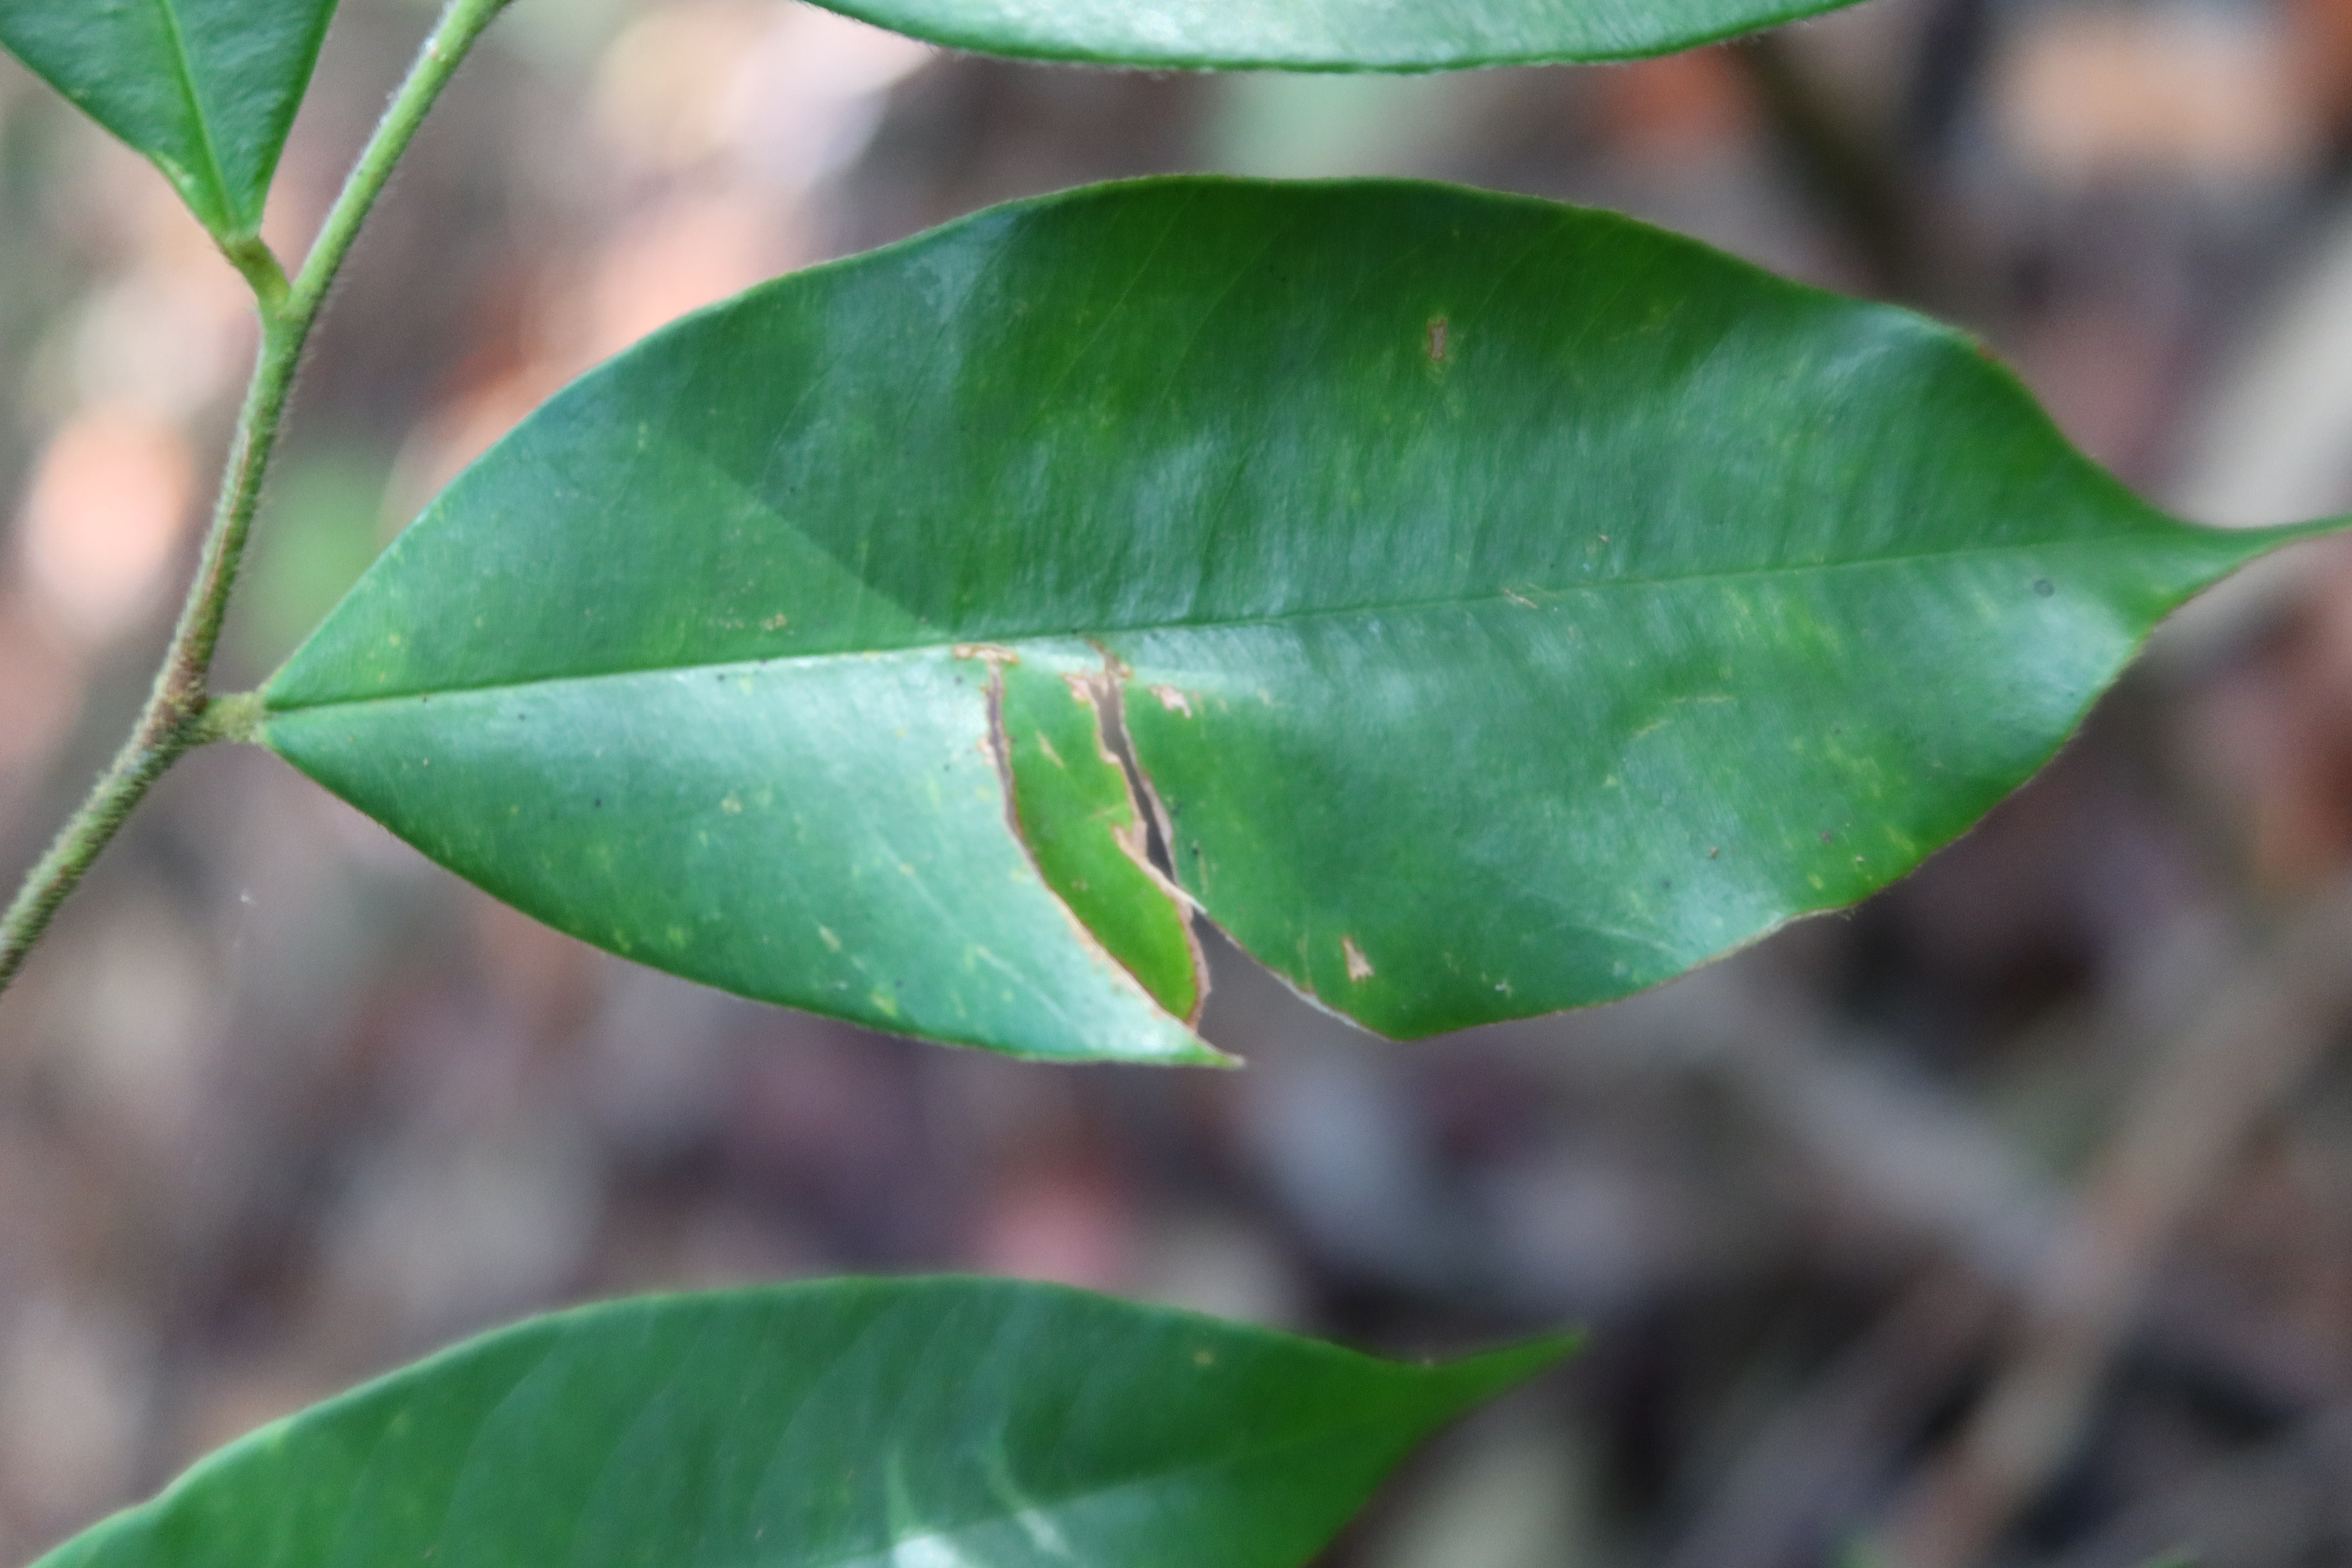
Label: Anthracnose